Charles Cureton (British Army officer)

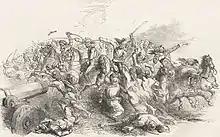
Cureton is killed at the Battle of Ramnagar

Cureton also fought at the Battle of Ghazni in July 1839 during the First Anglo-Afghan War and took part in the Gwalior campaign in December 1843. He commanded the cavalry at the Battle of Aliwal in January 1846 and the Battle of Sobraon in February 1846 during the First Anglo-Sikh War.